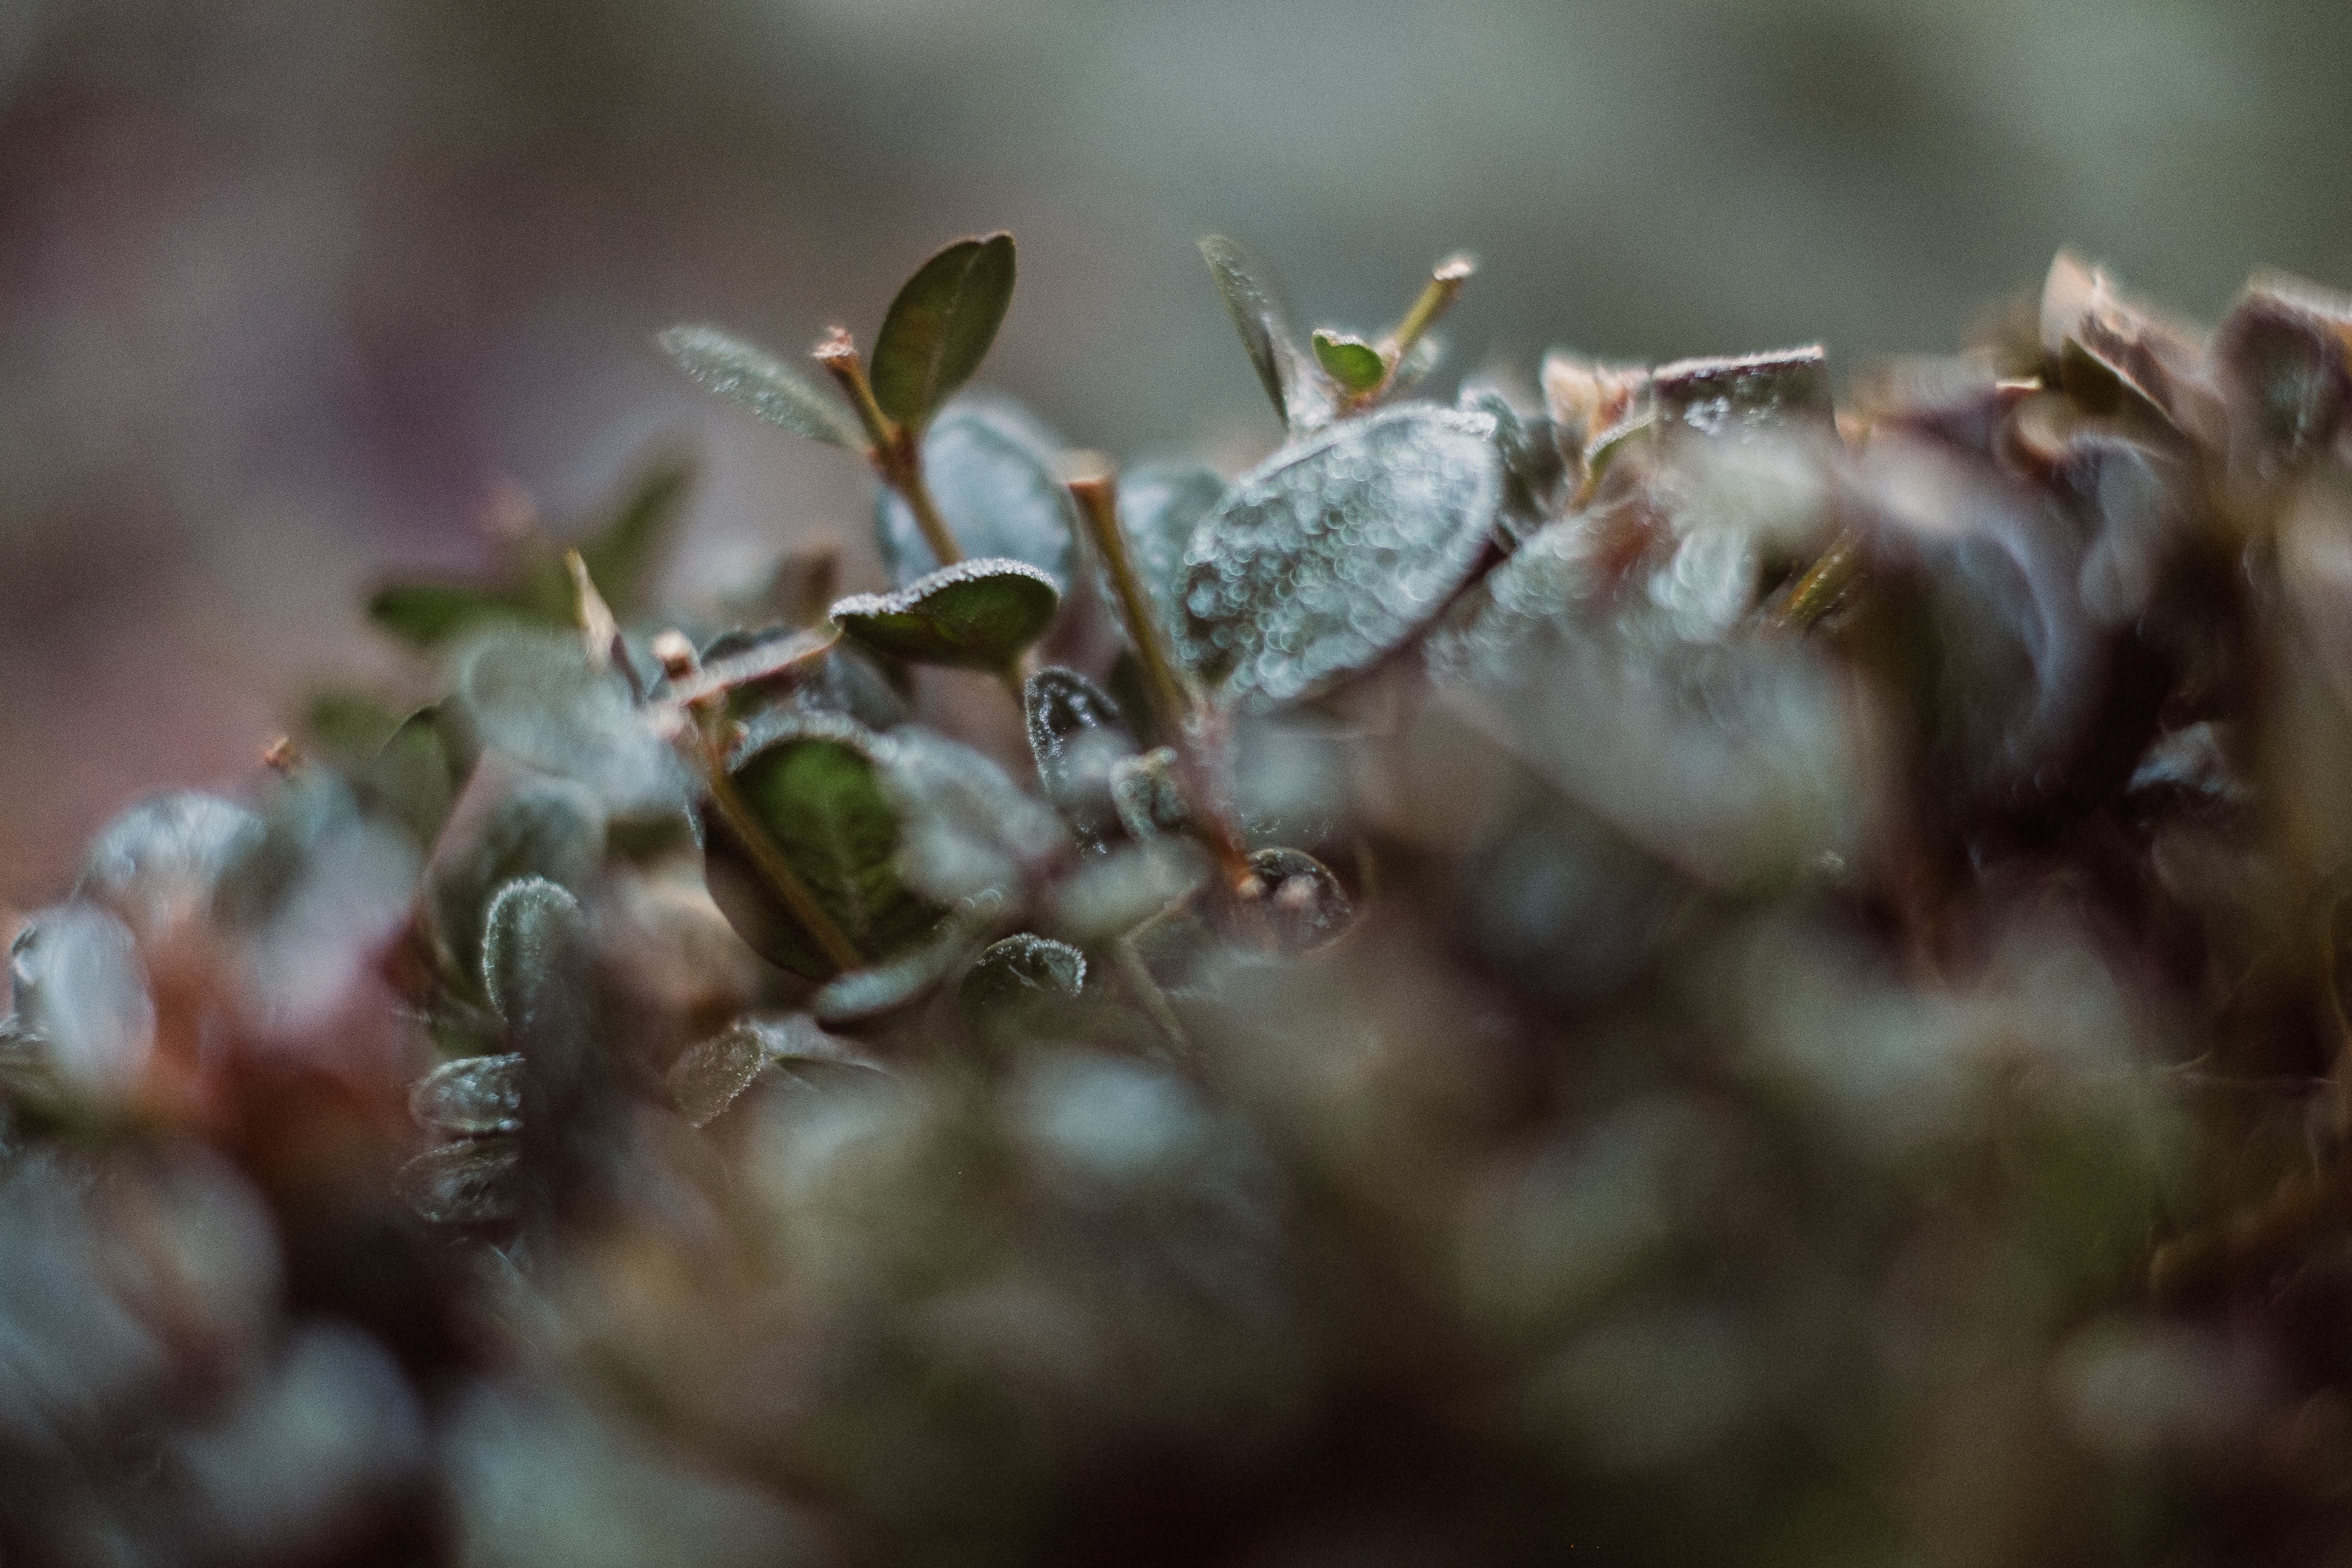
nature, plant, photography, leaf, flower, produce, insect, flora, fauna, invertebrate, close up, ant, pest, macro photography, membrane winged insect